Musée Hector-Berlioz

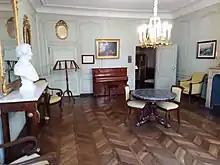
"Grand salon": a room of the museum

The building has been developed several times, most recently in 2002–2003, the bicentenary of the composer's birth. The award "Maisons des Illustres" ("Houses of the illustrious") has been given to the museum.